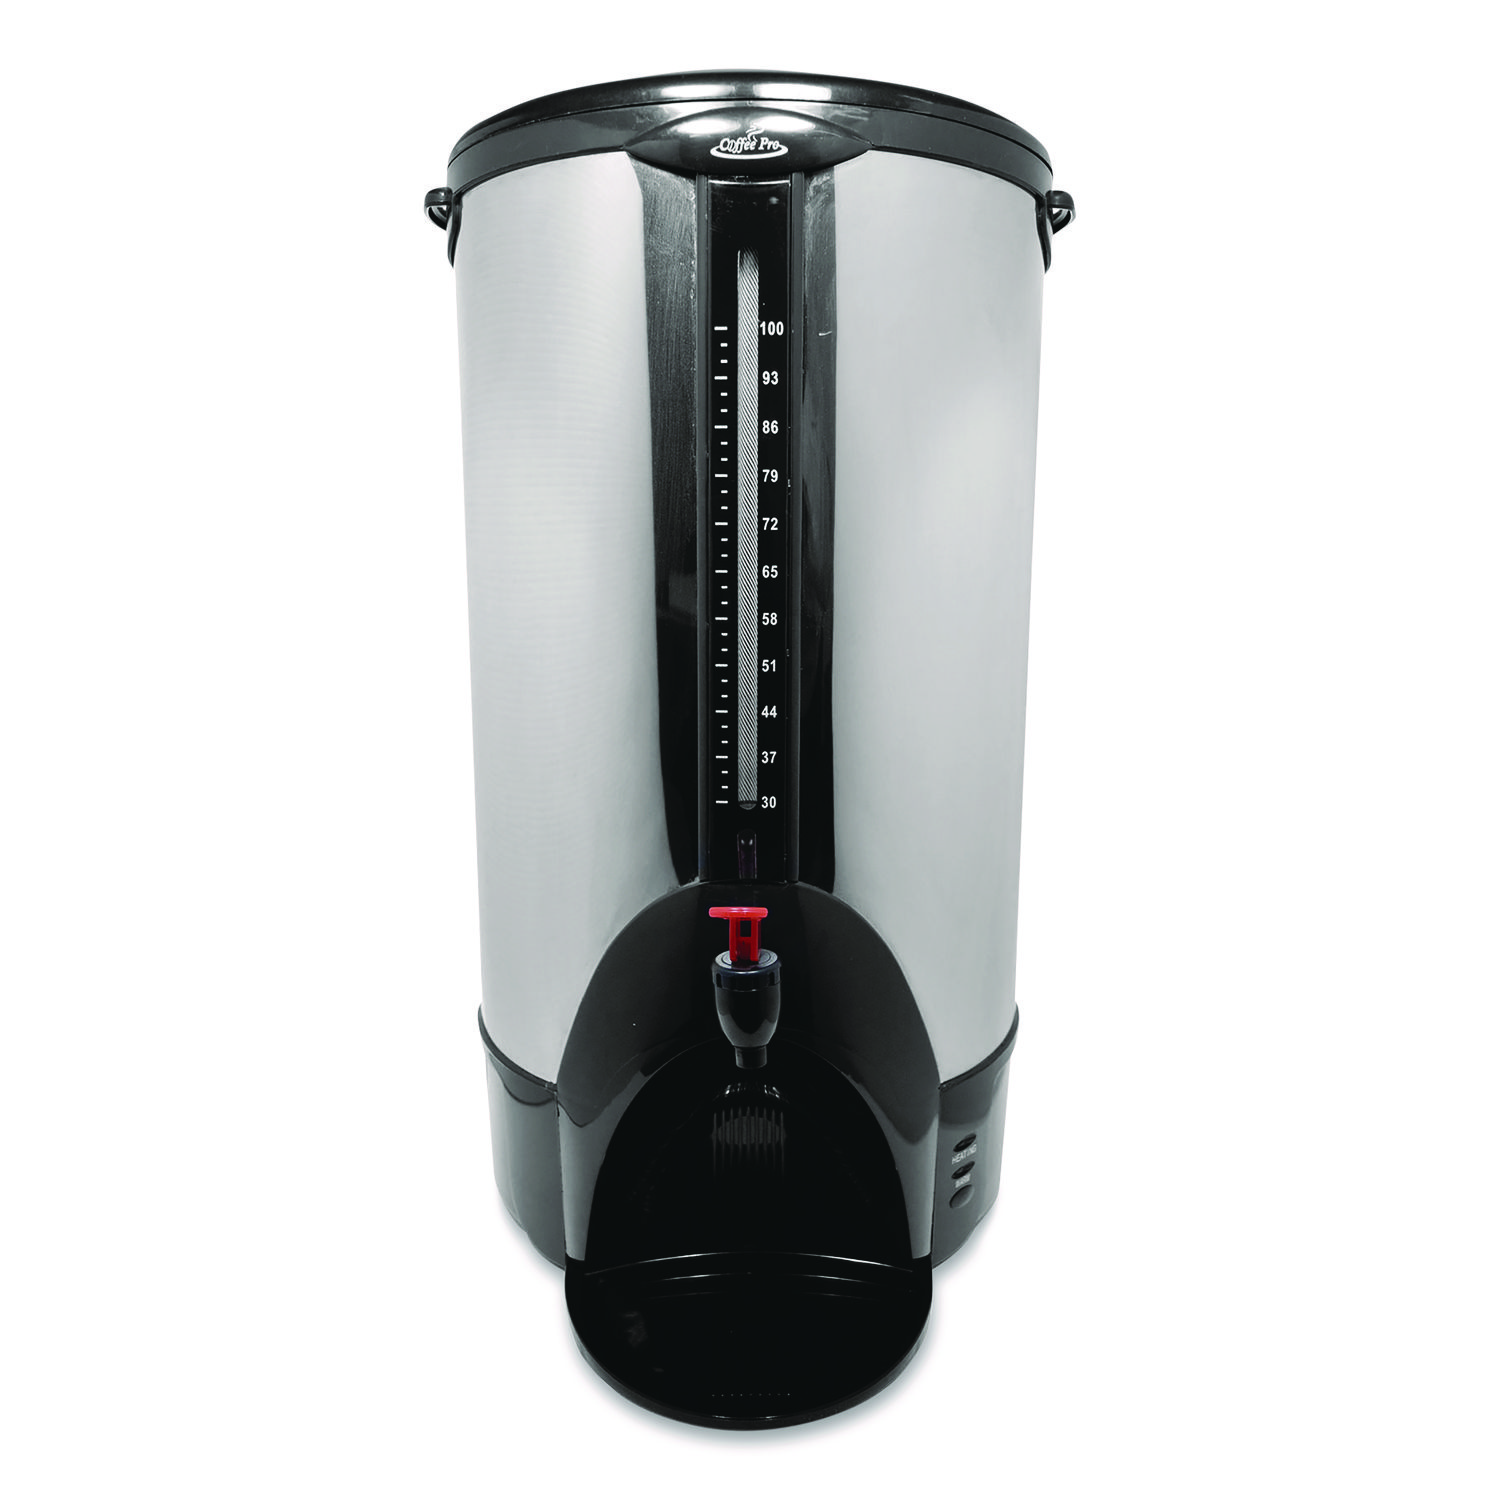
Coffee Pro Home/Business 100-Cup Double-Wall Percolating Urn - URN,PERCOLATING,100 CUP
With brew times of one cup per minute, this high-capacity urn is great for offices and events. Double-wall insulation ensures that beverages stay warm for hours. Permanent filter basket and locking safety lid add convenience and piece of mind. Plastic carrying handles allow you to move the urn, even when percolating. Specification Value Global Product Type Electric Kettle Coffee Brewers Number of Cups 100 Warmer Yes Width 14.5" Depth 14.5" Height 28.8" Material(s) Stainless Steel Color(s) Stainless Steel Product Biodegradability in Days 0 Compliance Standards UL Listed Pre-Consumer Recycled Content Percent 0% Post-Consumer Recycled Content Percent 0% Total Recycled Content Percent 0%
Brand: essendant-test
Category: Home & Garden > Kitchen & Dining > Kitchen Appliances > Coffee Makers & Espresso Machines > Percolators